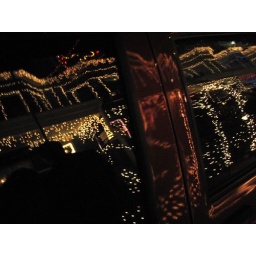
in a car window